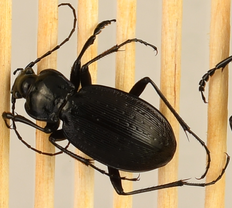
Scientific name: Carabus goryi
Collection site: Mountain Lake Biological Station NEON (MLBS), plot MLBS_008